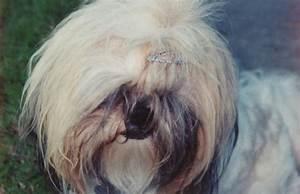
dog